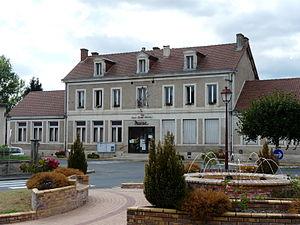
La mairie de Saint-Léon-sur-l'Isle, Dordogne, France.
Saint-Léon-sur-l'Isle est une commune française située dans le département de la Dordogne, en région Nouvelle-Aquitaine.